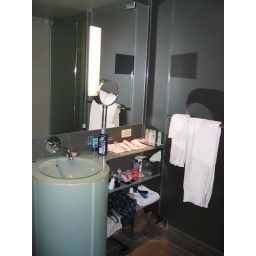
Crazy bathroom in our room. You can look in my medicine cabinet without even coming into my house!